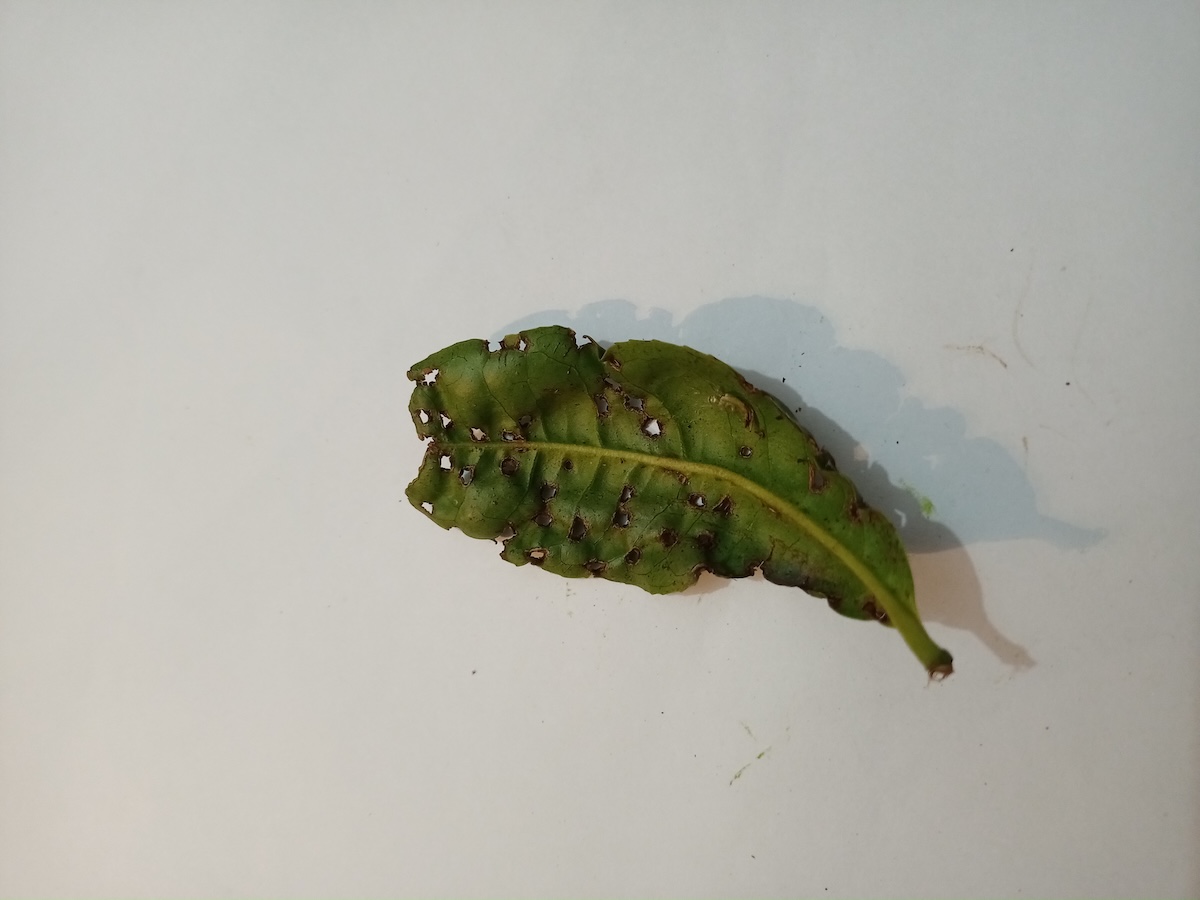
Label: Green mirid bug